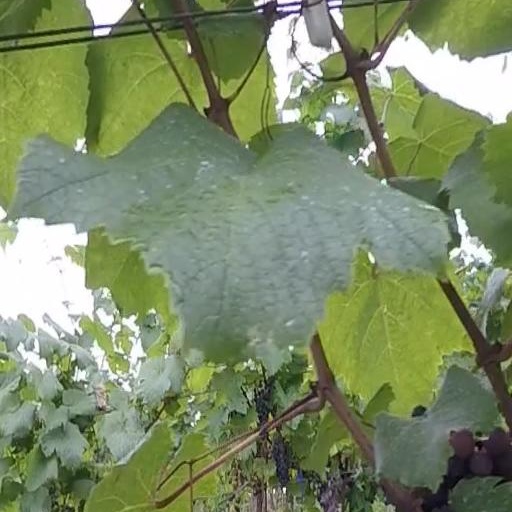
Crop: grape